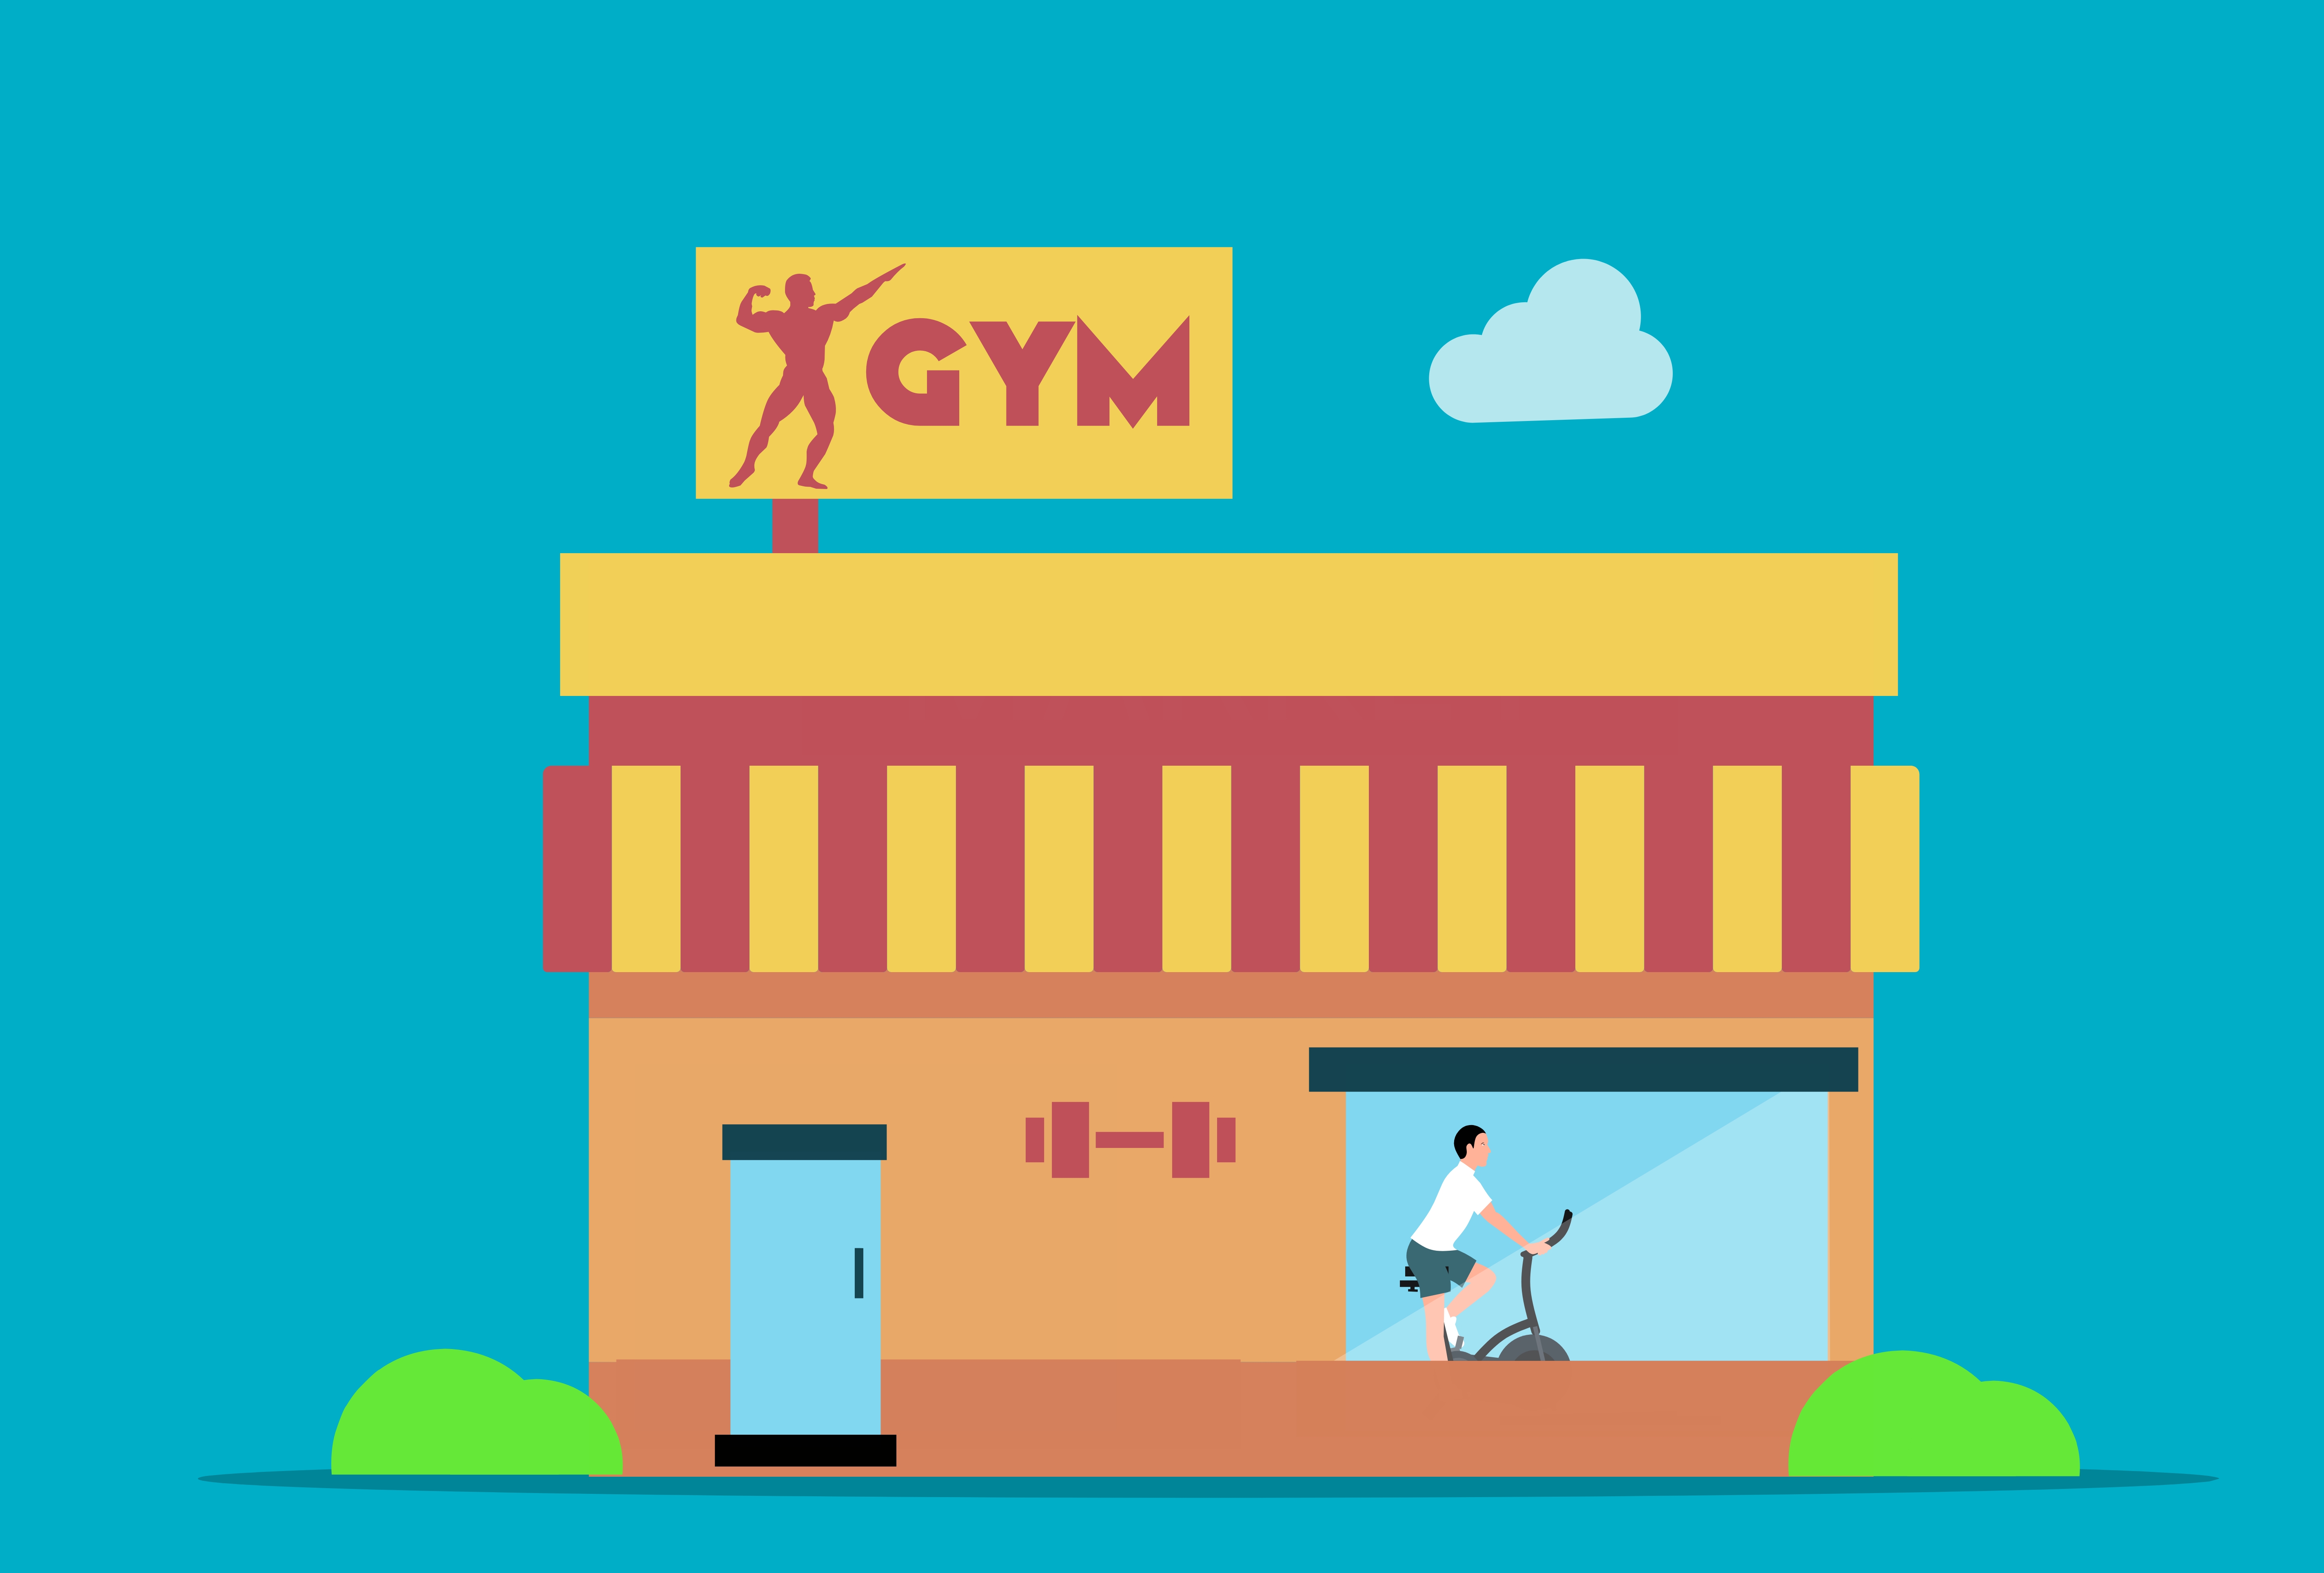
gym, building, sport, club, center, workout, fitness, exercise, training, beauty, cartoon, entertainment, lifestyle, property, gymnastic, window, glass, business, activity, sign, city, town, outdoor, cityscape, bodybuilding, azure, blue, rectangle, house, font, parallel, tree, cloud, illustration, wheel, electric blue, graphics, logo, brand, art, facade, grass, magenta, graphic design, room, diagram, granny smith, shed, clip art